Isaac Cox Cobblestone Farmstead

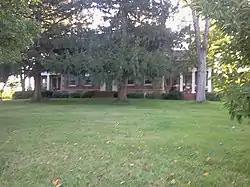

Isaac Cox Cobblestone Farmstead, also known as the Letson Farm, is a historic home and farm complex located in the town of Wheatland near Scottsville in Monroe County, New York. The complex includes a Federal style cobblestone farmhouse built about 1838. It is constructed of small to medium-sized field cobbles and is one of seven surviving cobblestone buildings in the town of Wheatland. Also on the expansive property are a pair of Wells truss barns, 19th century combination corn crib / pig sty, and small 19th century smokehouse.